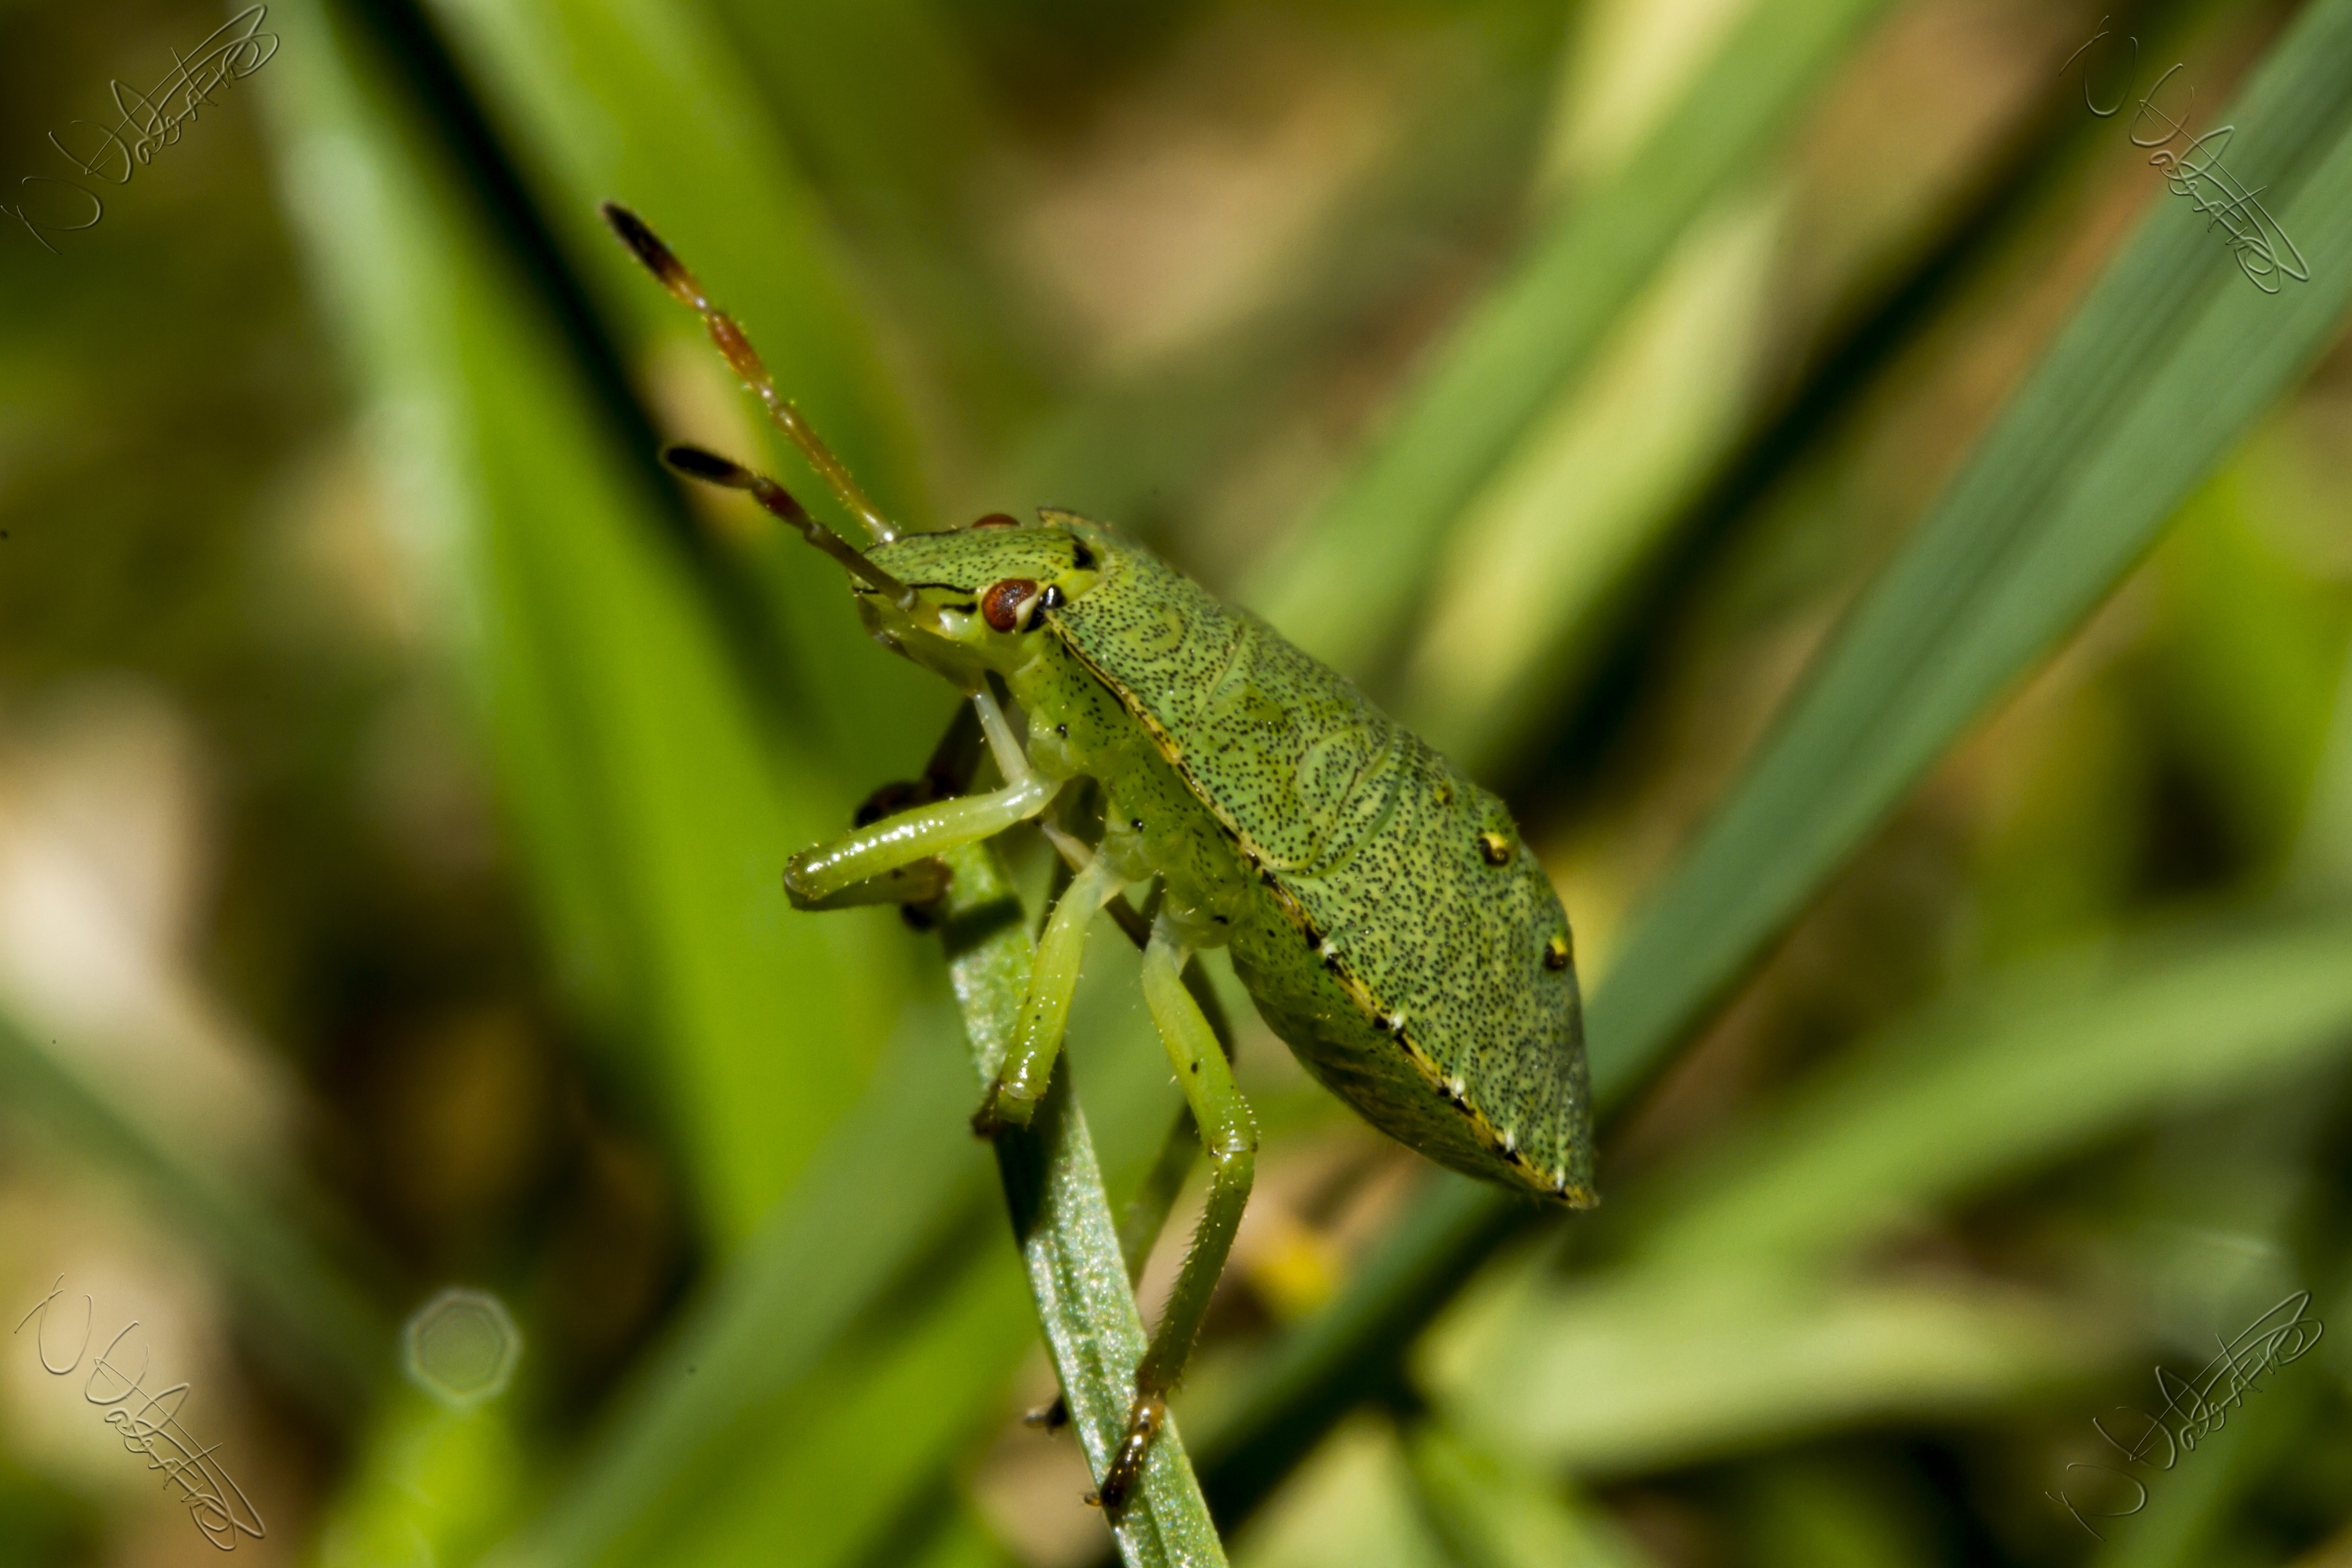
grass, wildlife, green, insect, macro, canon, amphibian, garden, fauna, invertebrate, close up, outdoors, uk, 7d, grasshopper, nikkvalentine, peterborough, macro photography, cricket like insect